Dictionnaire Historique et Critique

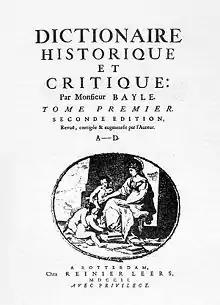

The Dictionnaire Historique et Critique was a French biographical dictionary written by Pierre Bayle (1647–1706), a Huguenot philosopher who lived and published in Rotterdam, in the Republic of the Seven United Netherlands, after fleeing his native France due to religious persecution. In 1689, Bayle began making notes on errors and omissions in Louis Moreri's "Grand Dictionaire historique" (1674), a previous encyclopedia, and these notes ultimately developed into his own "Dictionnaire".